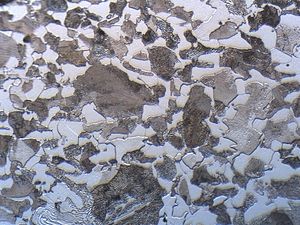
Cementit
Cementit med ferrit under mikroskop.
Cementit er en forbindelse af jern med kulstof. Forbindelsen kaldes også jernkarbid og har formlen Fe₃C.